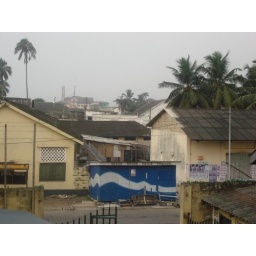
the little blue hut in the center of the picture is where I had a dress made